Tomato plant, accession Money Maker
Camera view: bottom (45 deg); turntable rotation: 240 degrees
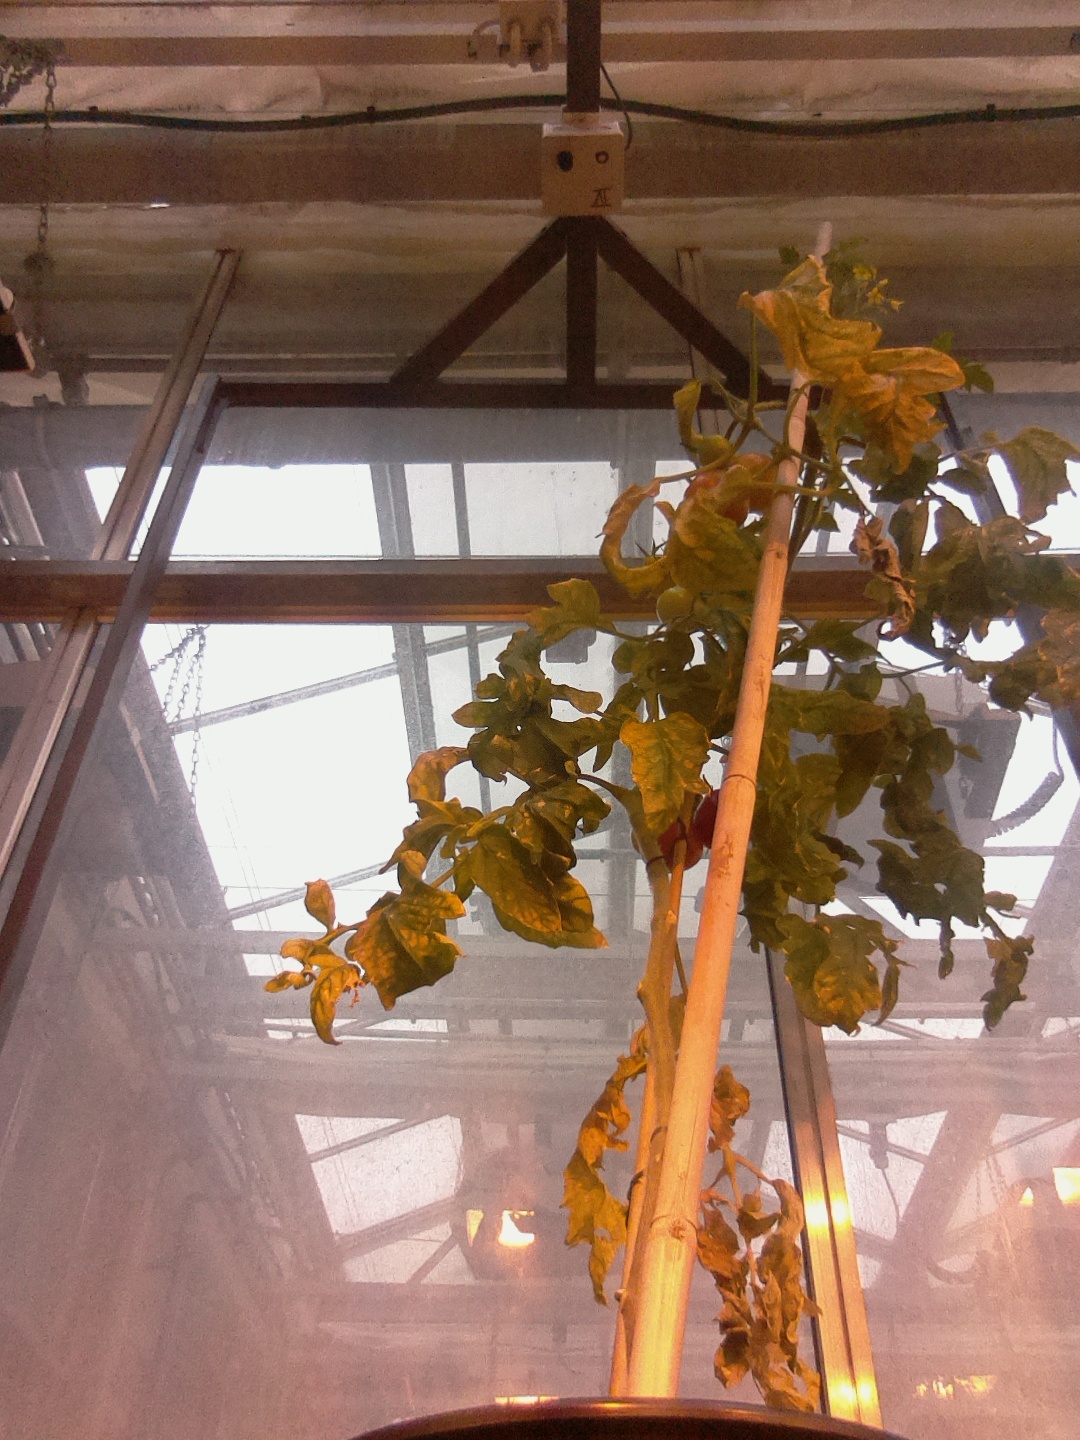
BBCH growth stage 81: 10%-20% of fruits show typical fully ripe color